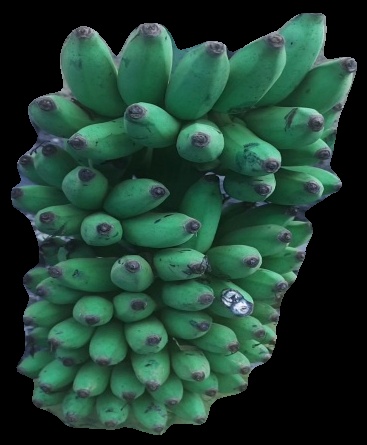
Variety: elakki-bale
Grade: grade2